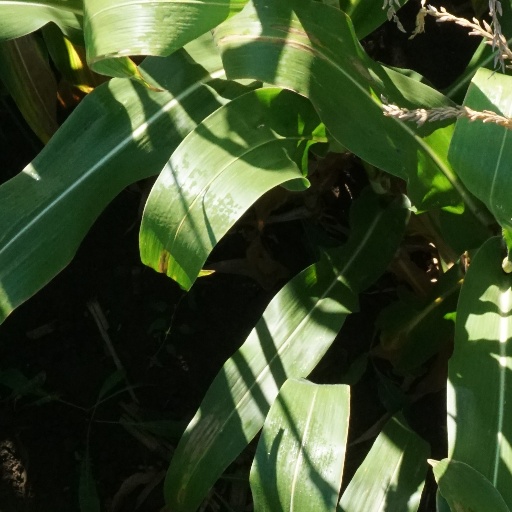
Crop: maize; corn